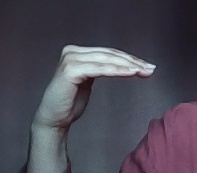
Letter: haa